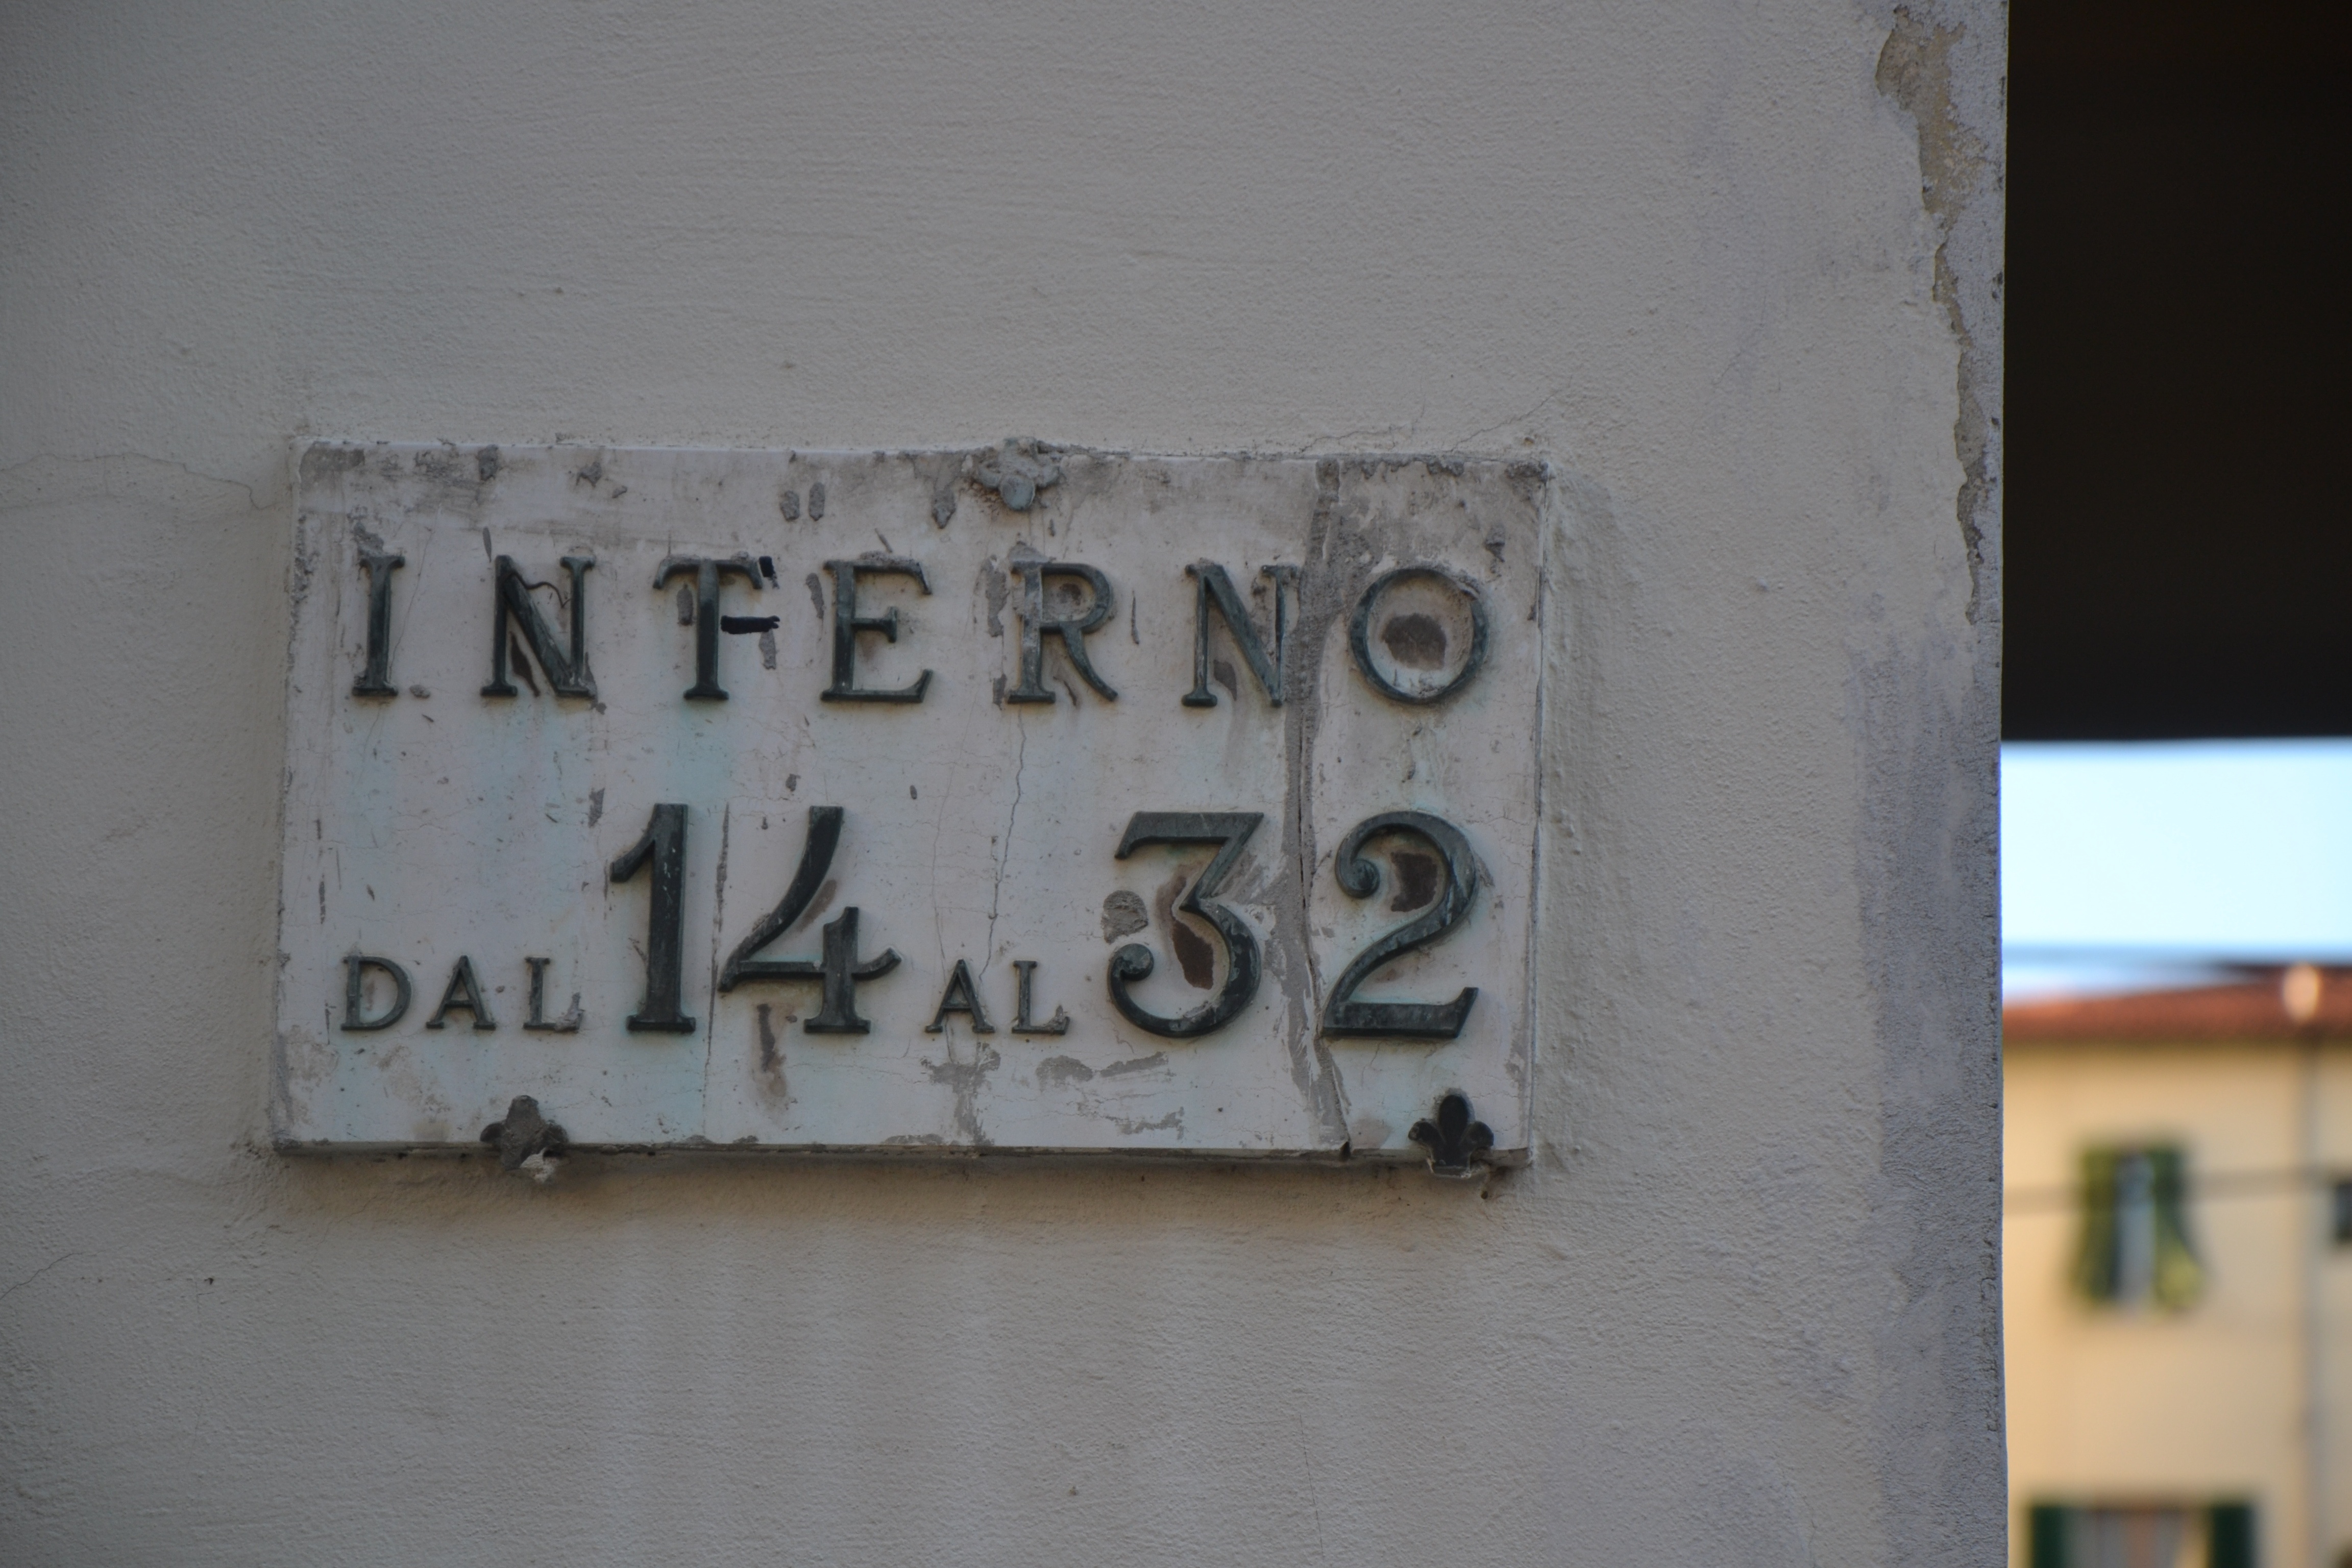
white, window, number, wall, sign, blue, street sign, signage, art, shape, house numbering